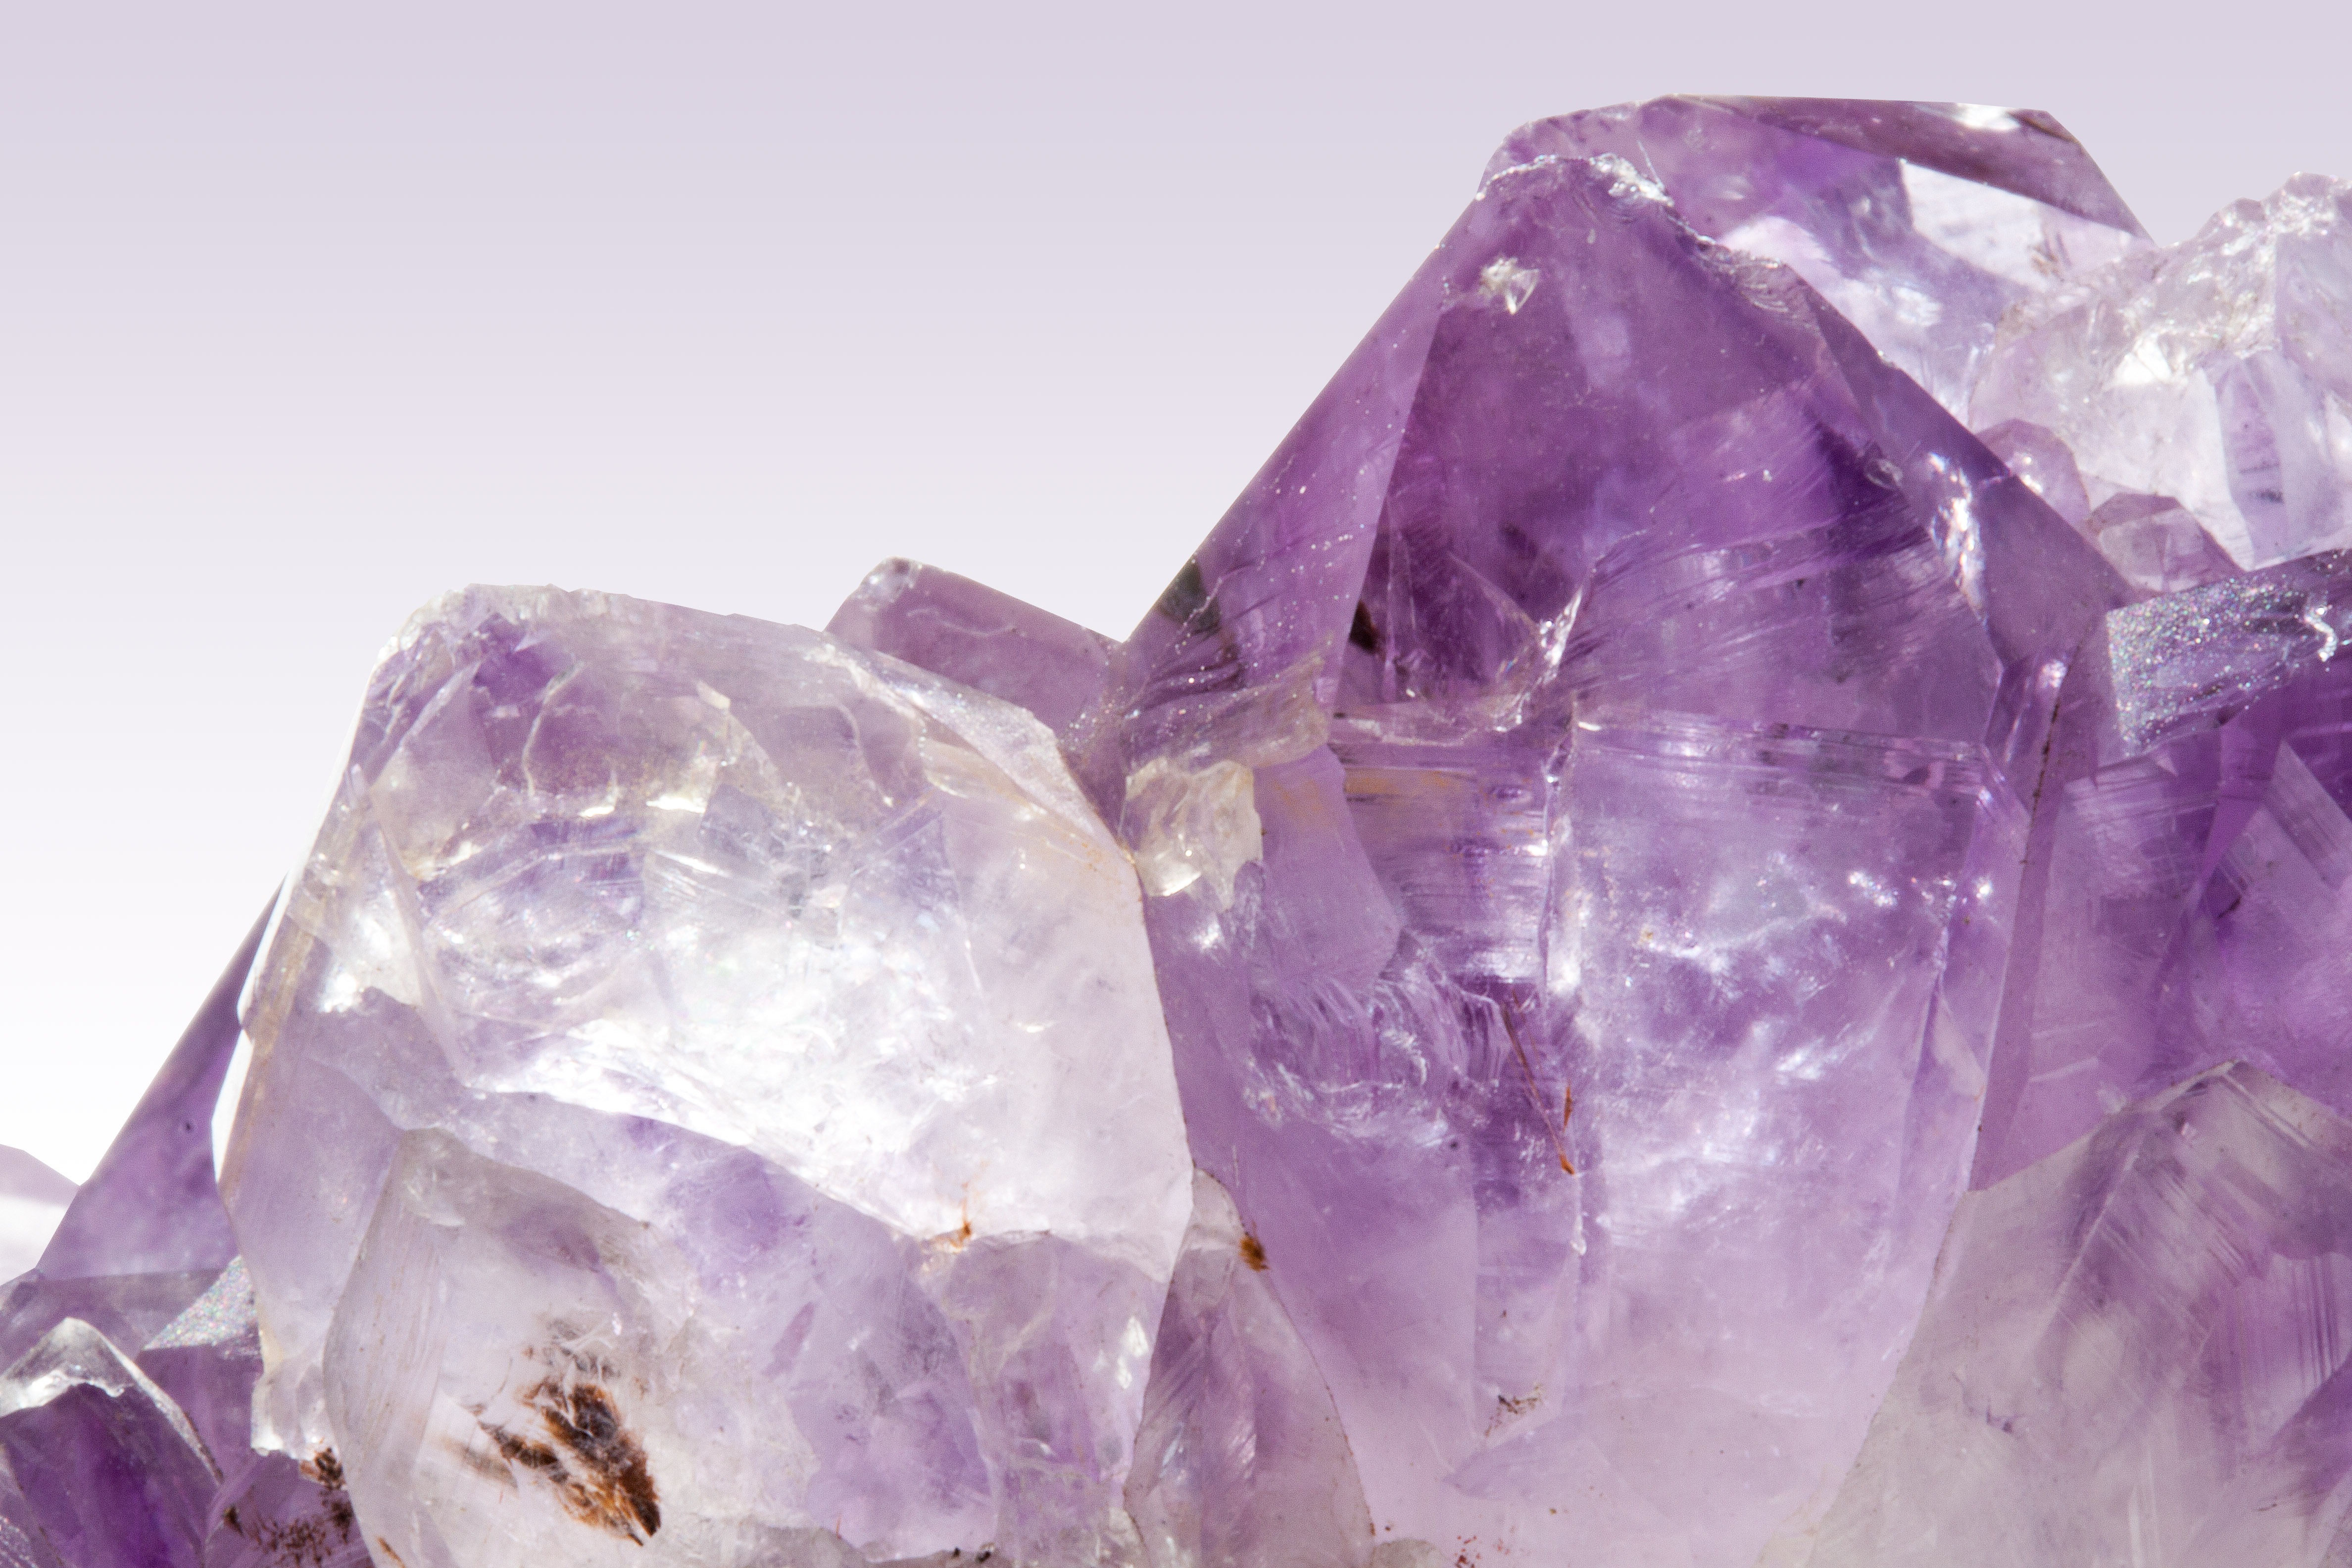
purple, petal, stone, macro, pink, transparent, jewellery, violet, amethyst, gem, crystal, gemstone, mineral, quartz, fashion accessory